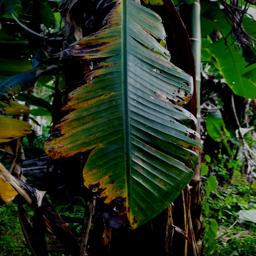
Label: YELLOW SIGATOKA